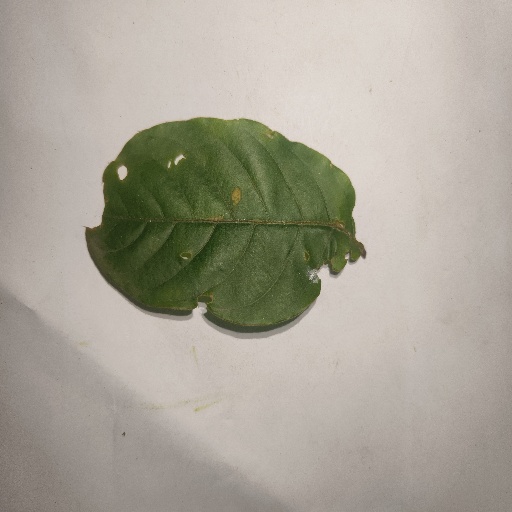
Species: HariTaki
Leaf condition: Bacterial Spot